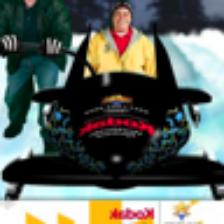
Label: NonHuman